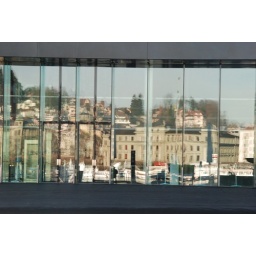
luzern in a glass window